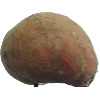
Label: Potato Sweet 1